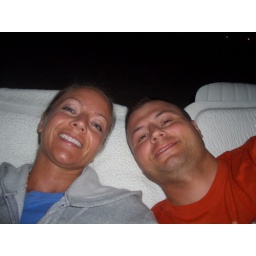
We were star gazing on the beach and taking in the sounds of the tree frogs &amp;amp; crashing waves, very peaceful.